Bracha Zefira

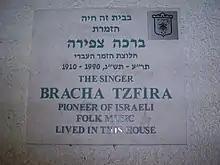
Commemorative plaque in Tel Aviv

In 1966, Zefira received the for introducing Eastern melodies into Israeli music, symphonies, and folk songs over a 30-year career.